Mittbach (Isen)

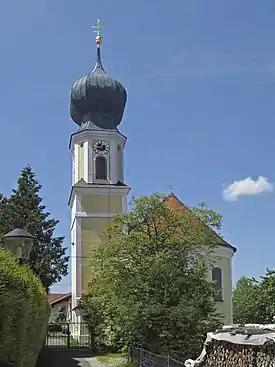
Filial church "St. Urban"

Mittbach (624 m) lies high above Hohenlinden (540 m) and the upper Isen valley (555 m), on the edge of the "Mittbacher Au" forest, a foothills of the extensive "Großhaag forest". Between Mittbach and the northern neighbouring village of "Pemmering" there is a free space of only 15 to 20 metres. Today Mittbach is a newer type of a "Haufendorf" (with a small old village centre), in the centre of which stands the village church. In the course of the first Bavarian survey, the village was chosen as the main triangle point due to its elevated location and surveyed in 1803.